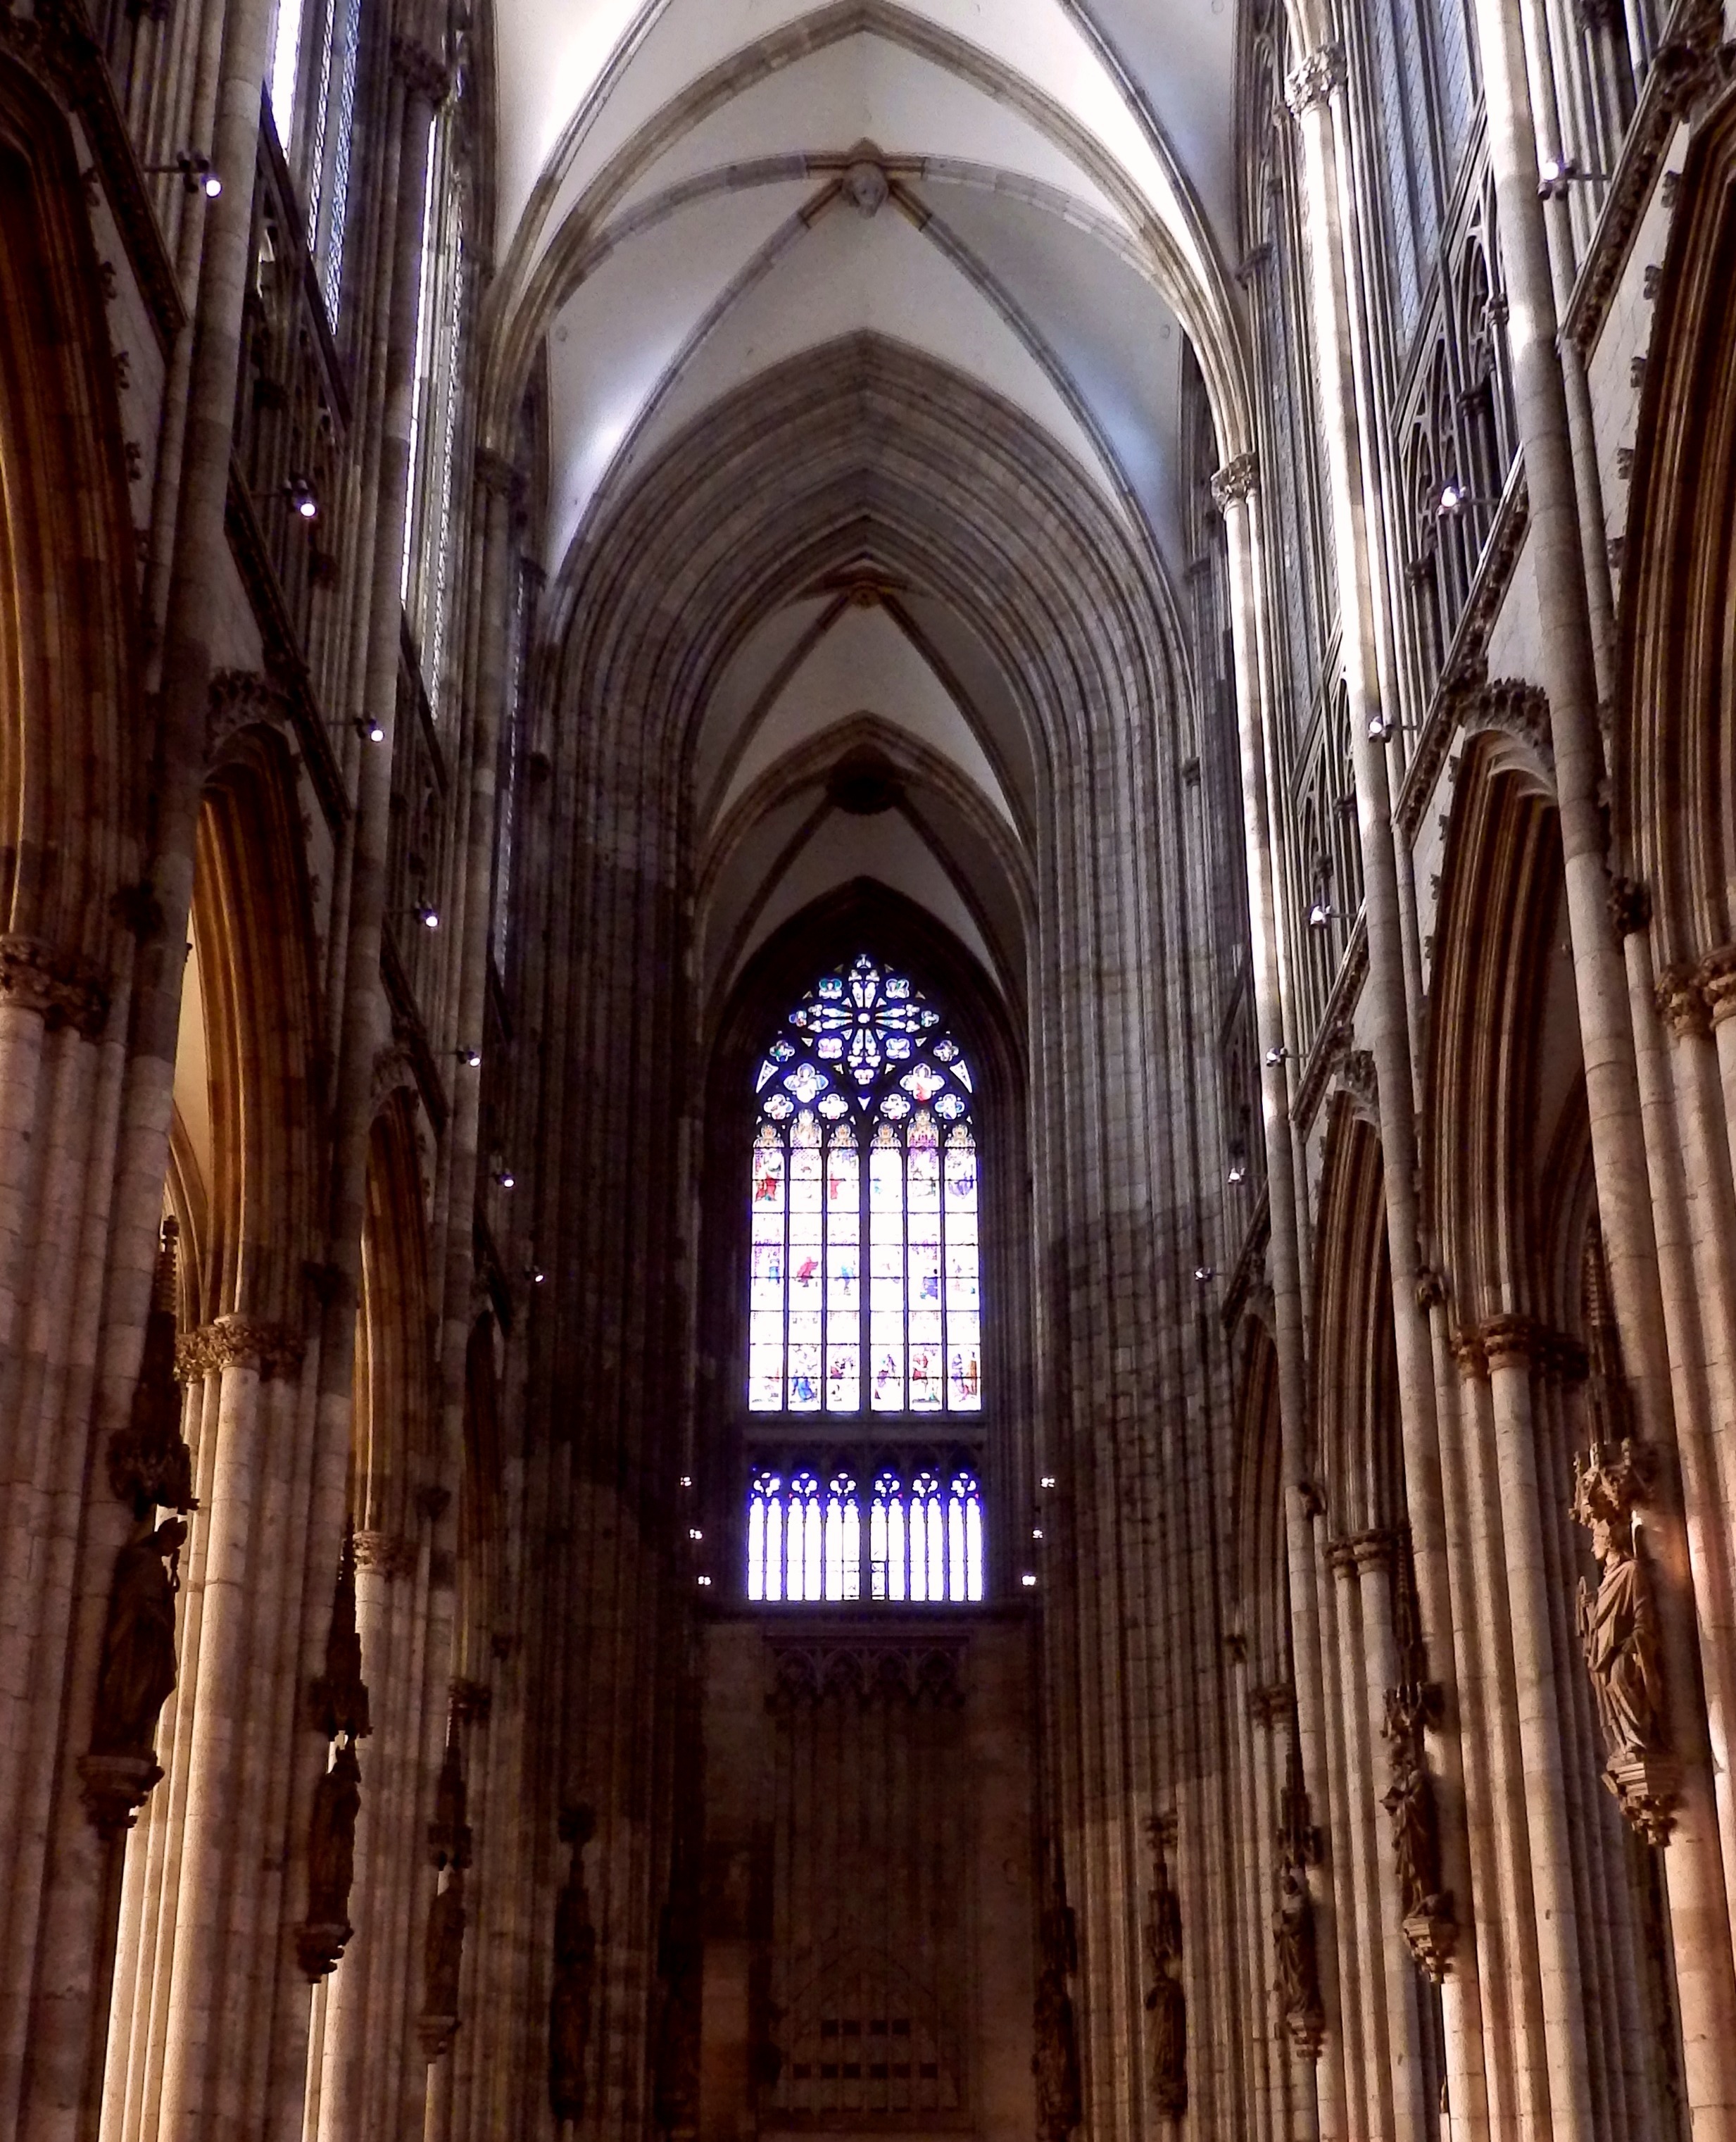
light, architecture, window, building, facade, church, cathedral, choir, chapel, gothic, stained glass, place of worship, monastery, symmetry, cologne, dom, historically, gothic architecture, cologne on the rhine, cologne cathedral